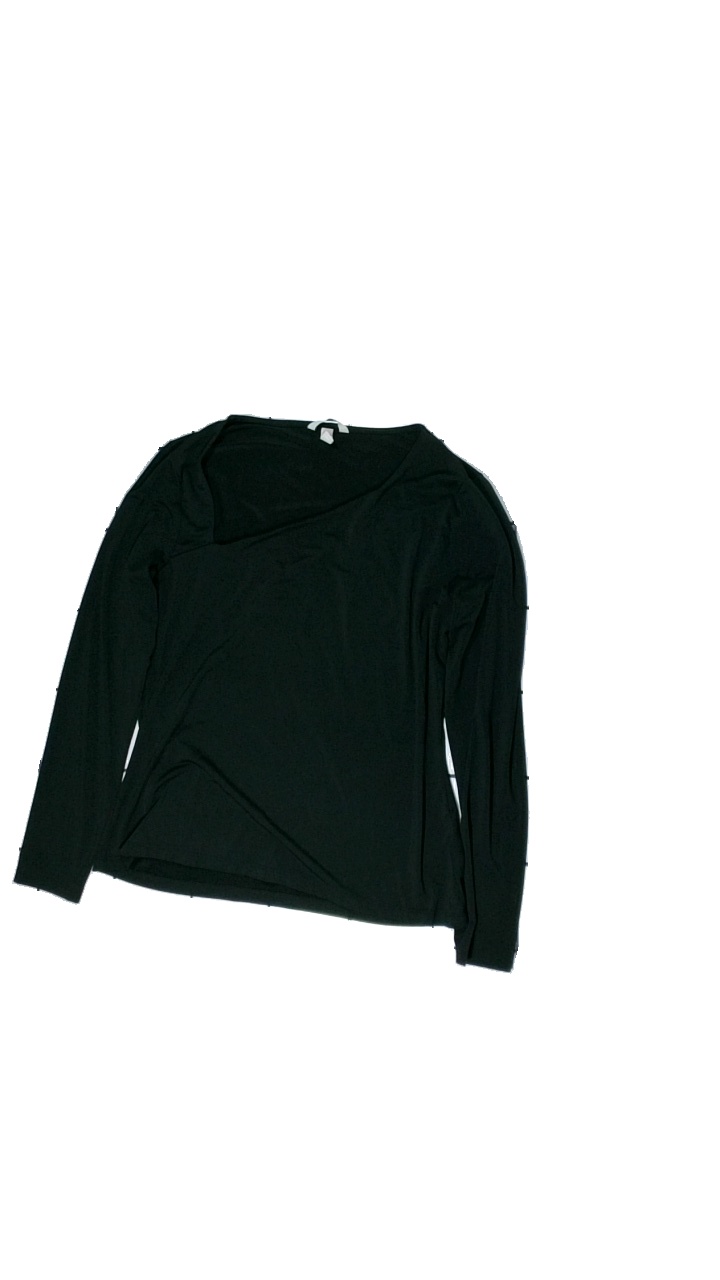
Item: Top (Ladies)
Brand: H&m
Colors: Black
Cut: Regular
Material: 100% Polyester
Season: All
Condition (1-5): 5
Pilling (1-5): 5
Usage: Reuse
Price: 50-100